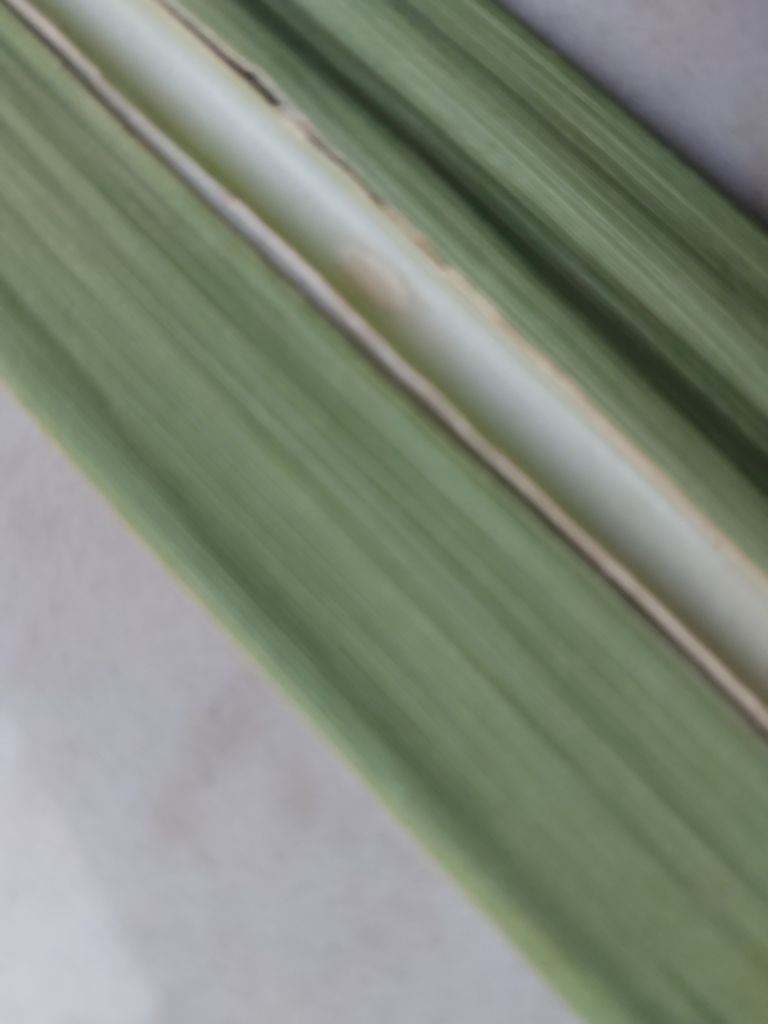
Label: Viral Disease